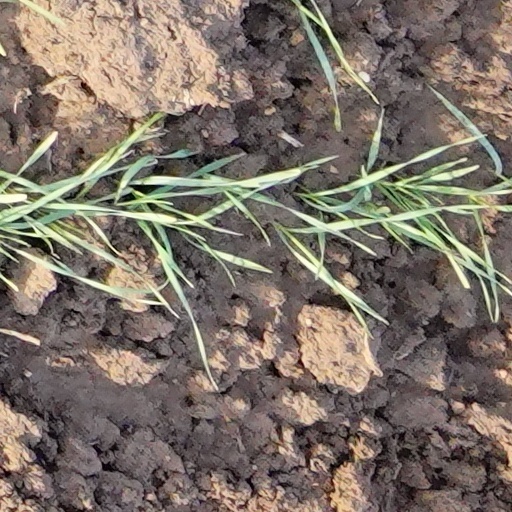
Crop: wheat